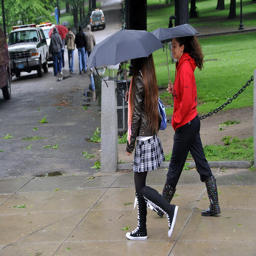
Two girls walking with umbrellas on the sidewalk.
Two women walking down the sidewalk while holding umbrellas.
A couple of people that are walking down a street.
A couple of young girls walking around outside.
Two women are walking in the rain holding black umbrellas.